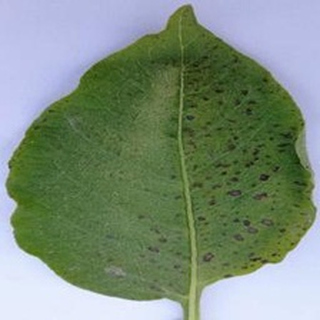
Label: potato_early_blight